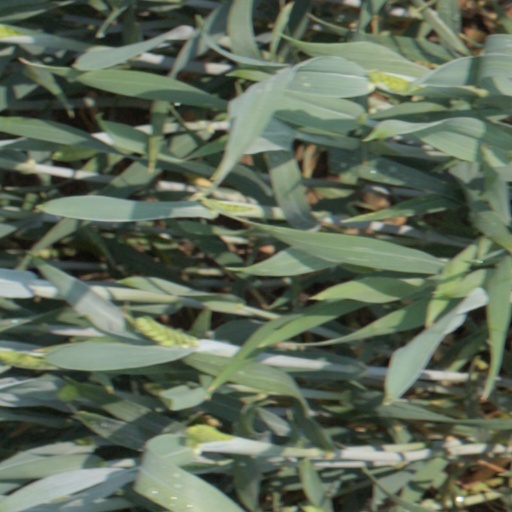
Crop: wheat